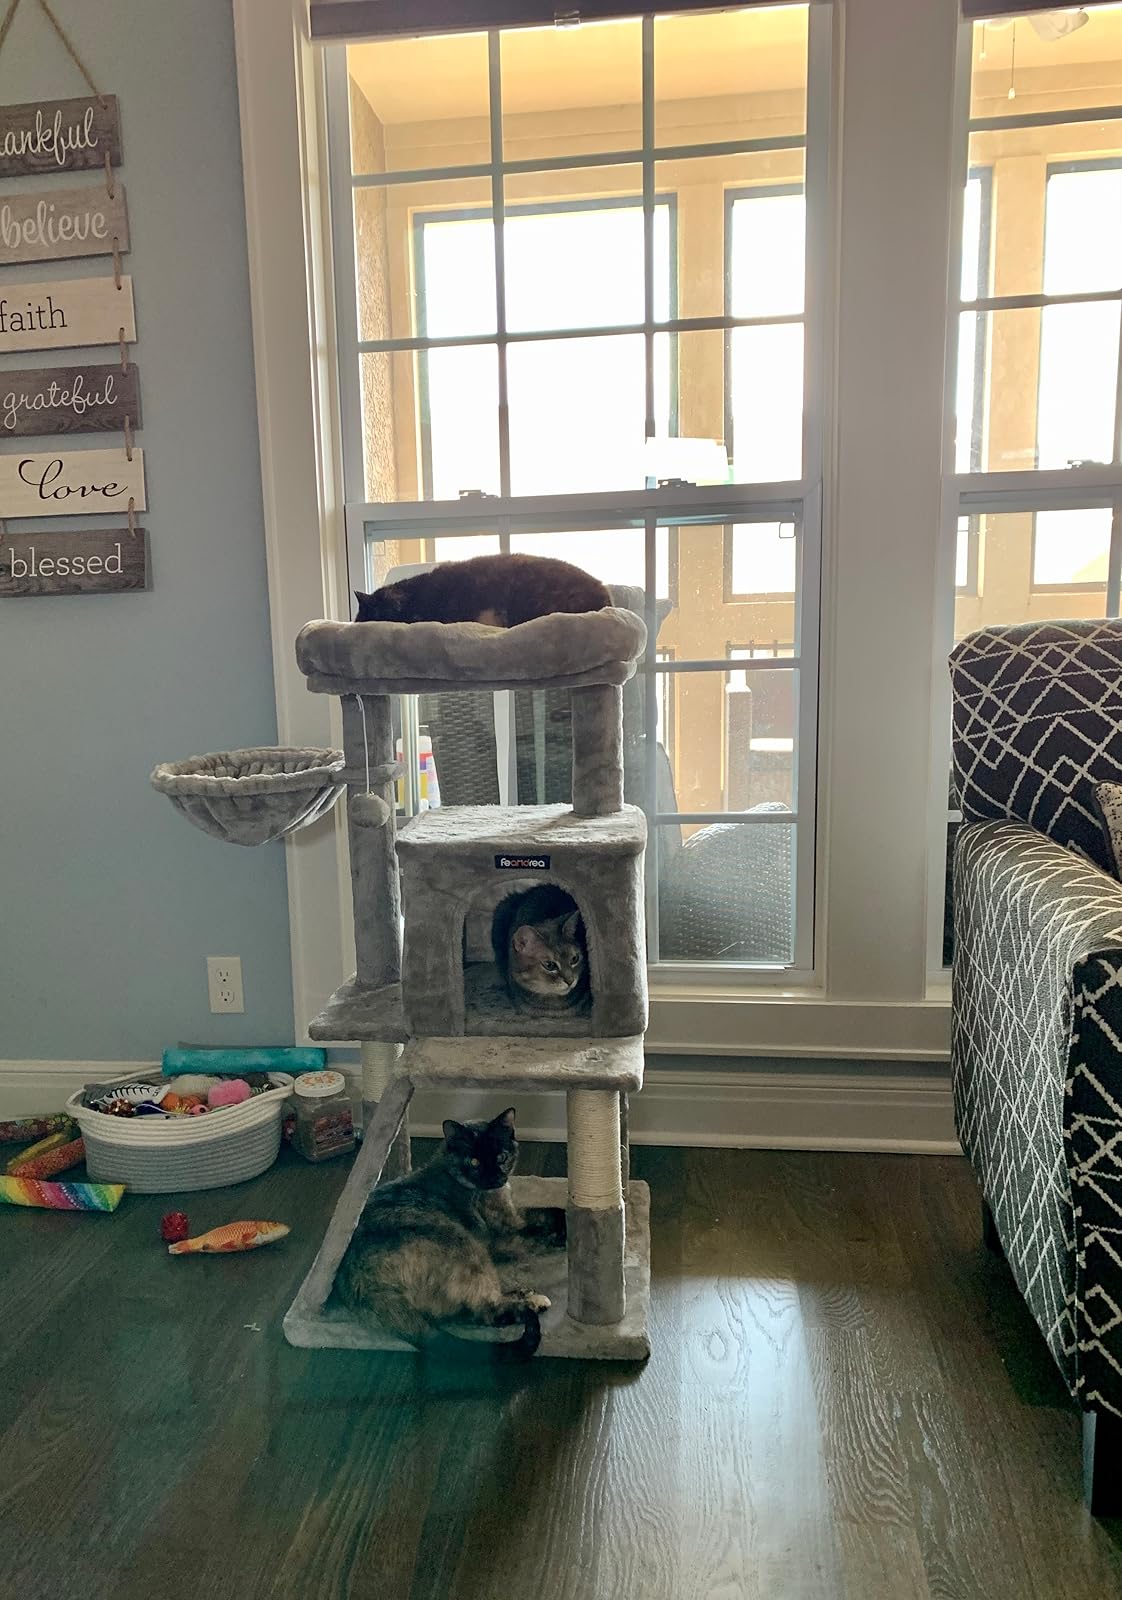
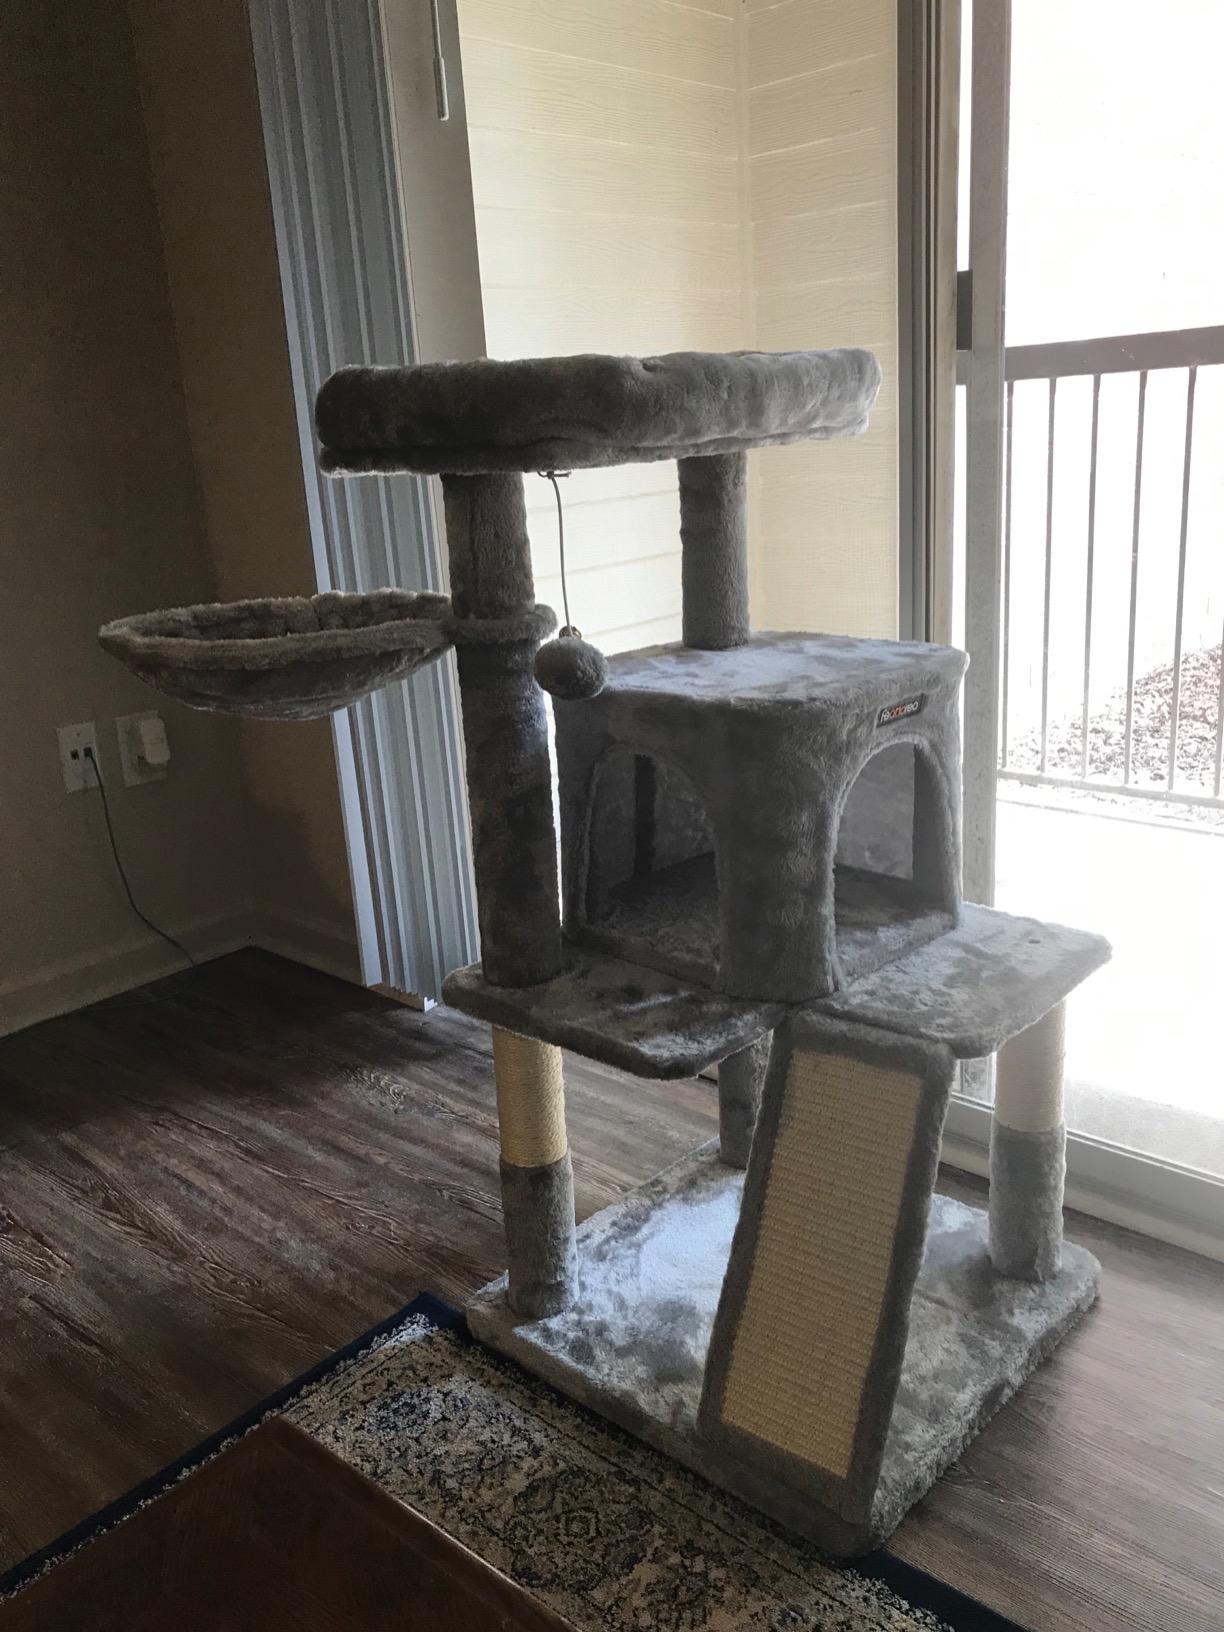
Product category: items_cat tree
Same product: yes